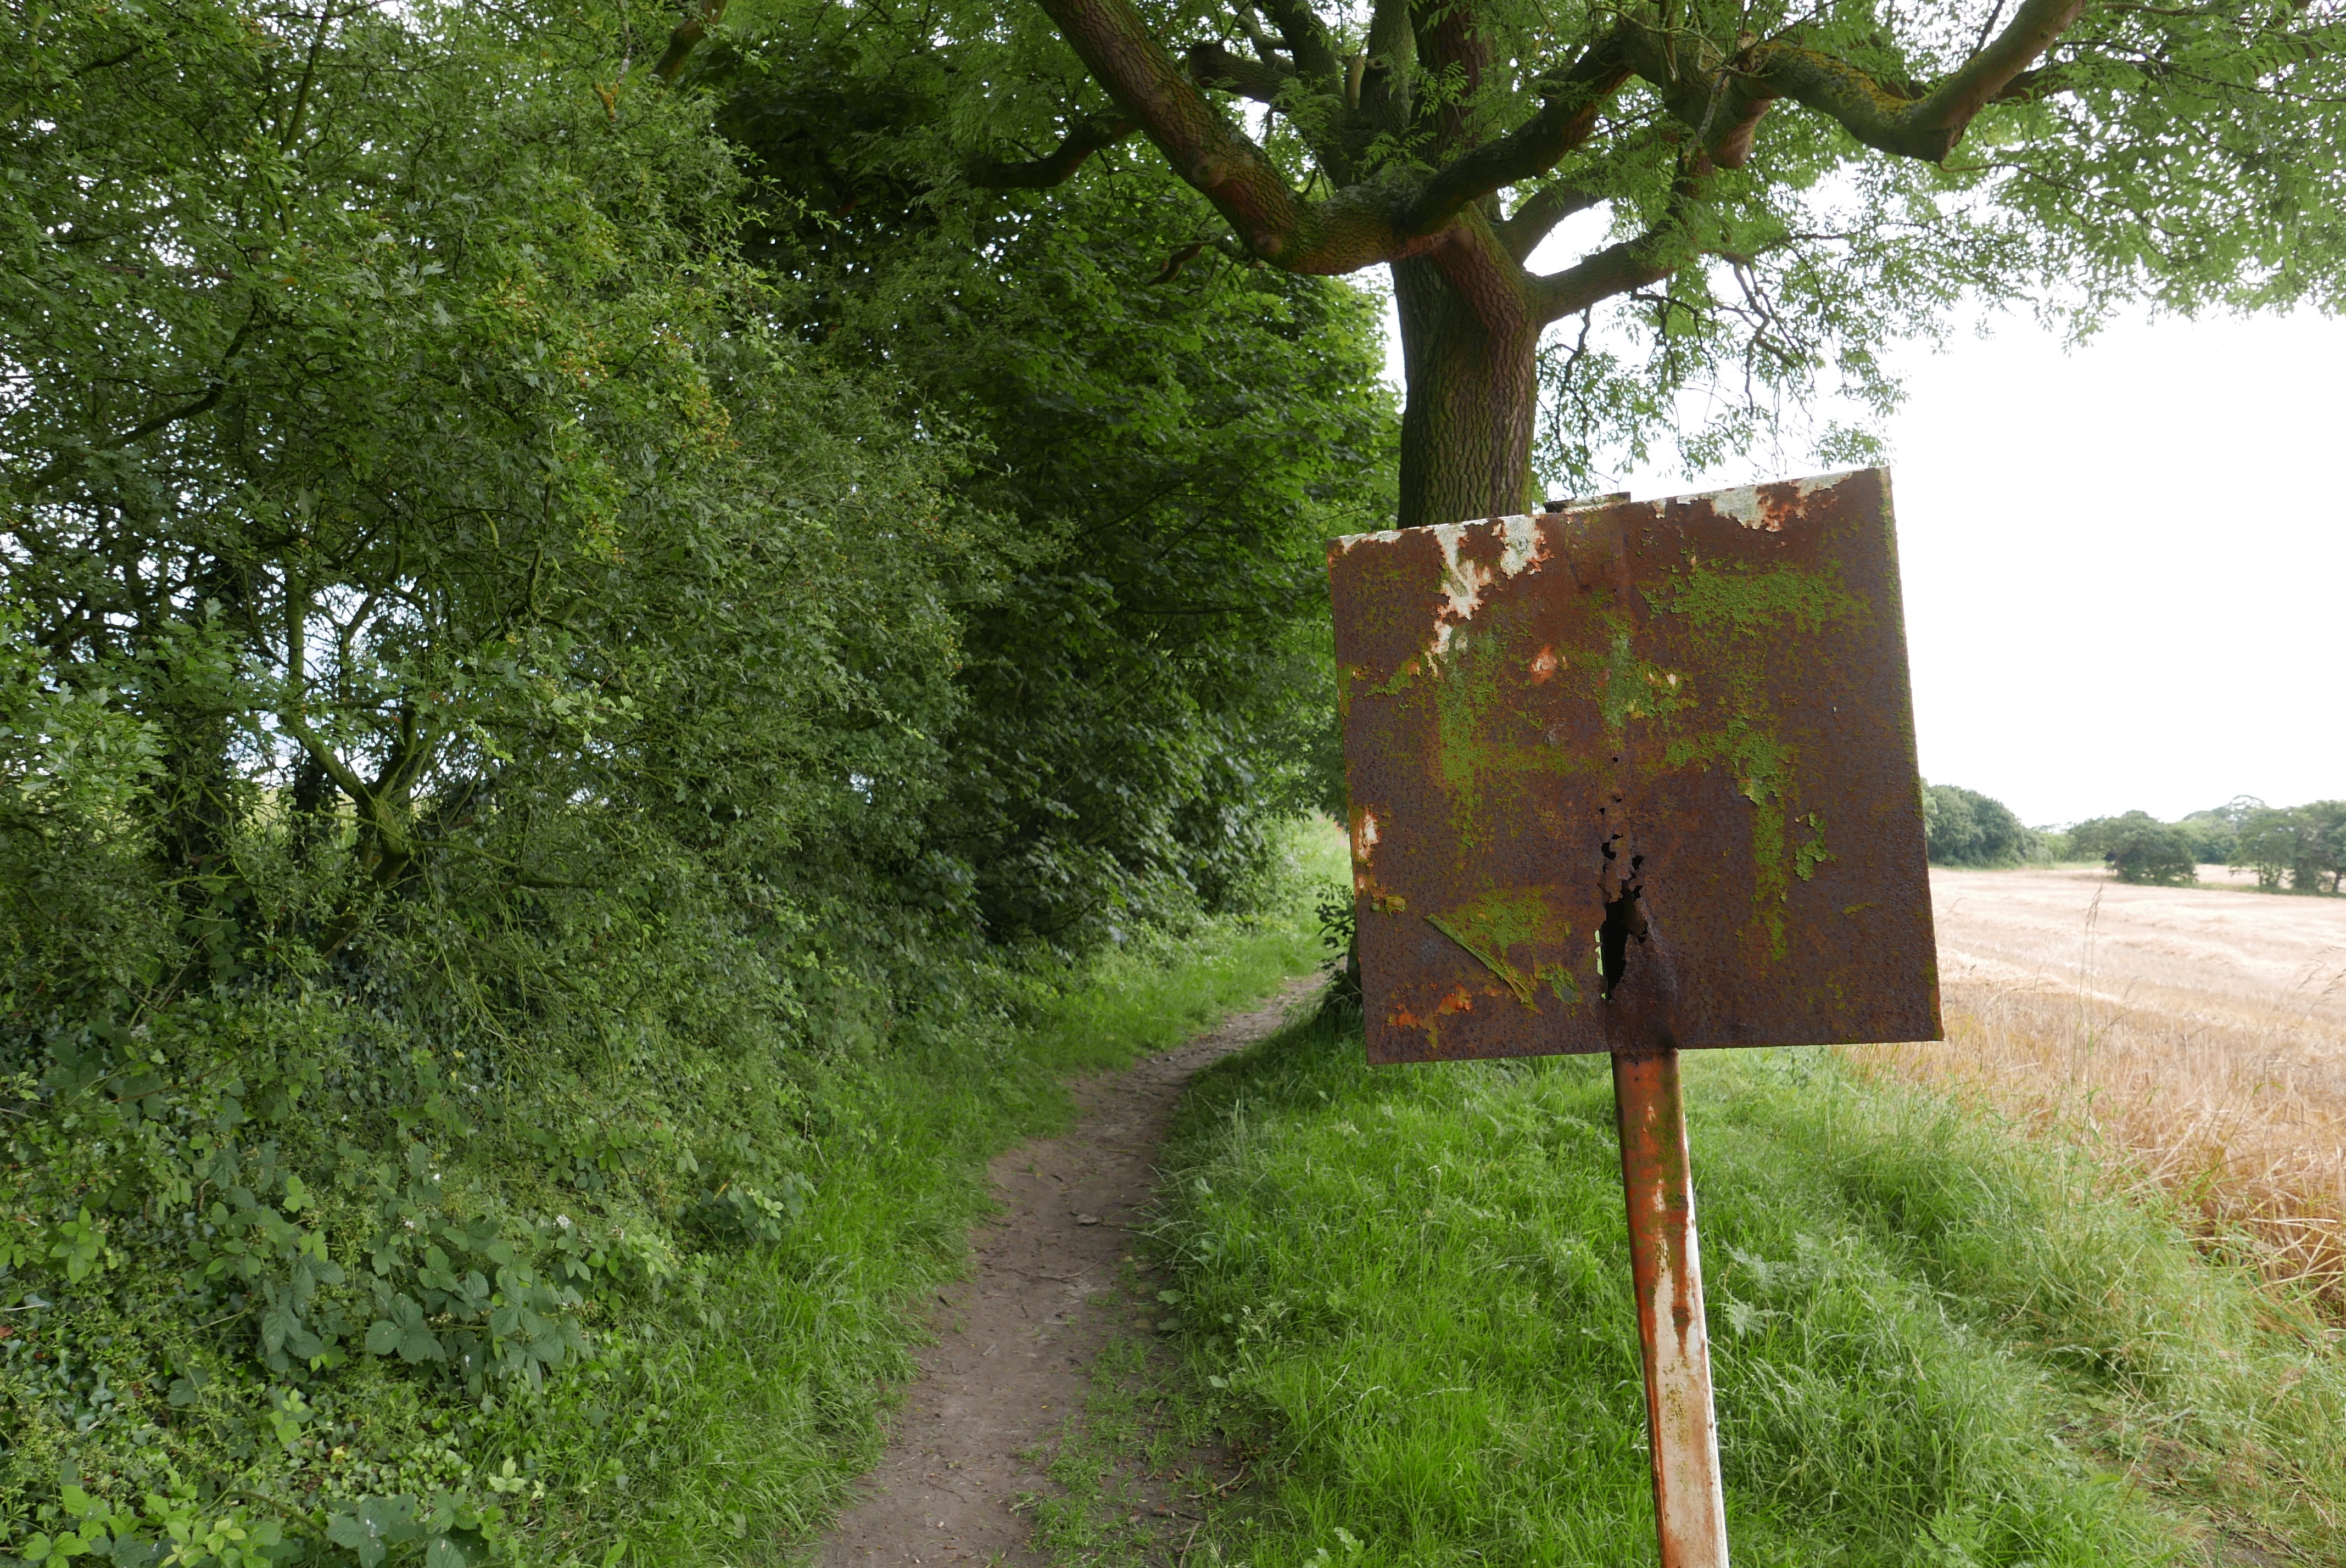
tree, trail, jungle, woodland, ecosystem, woody plant